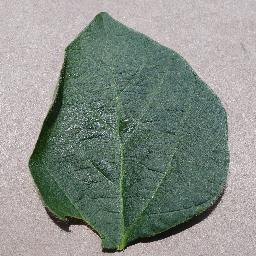
Label: Soybean___healthy